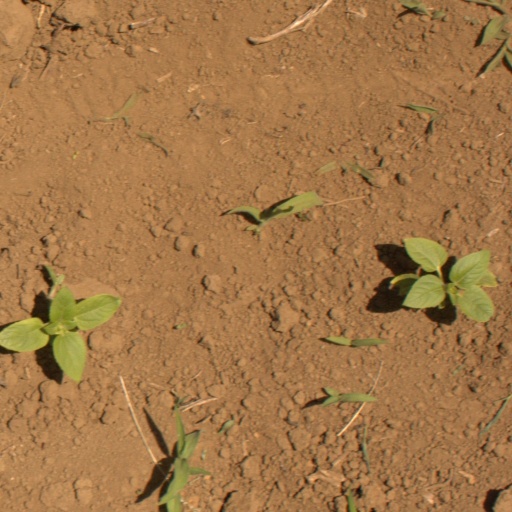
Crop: Jerusalem artichoke